Bindeez

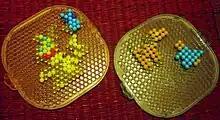
Some Bindeez designs

Bindeez contains a craft kit that allows children to create various multi-dimensional designs using small colored beads. "Bindeez" can refer to either the toy itself or the small beads. The beads are arranged into various designs on a plastic tray. When the beads are sprayed with water, their surfaces become adhesive and they fuse together. The beads are then left to dry and the whole design becomes fixed and can be removed from the tray. Unlike iron-fusible beads, they do not require heat to be fused.